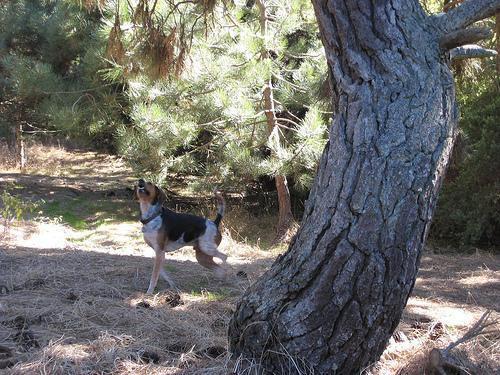
bluetick